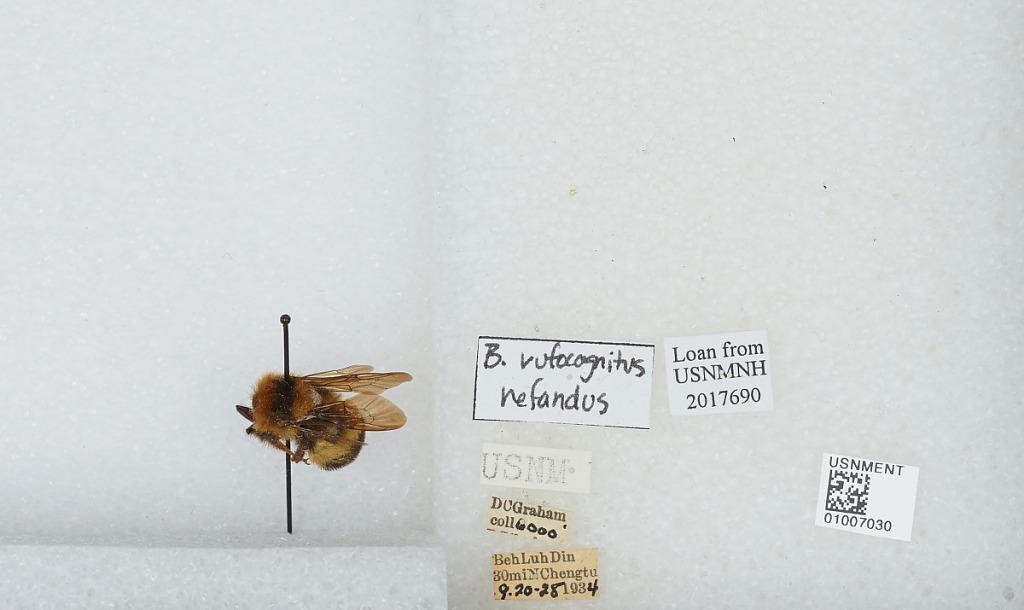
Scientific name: Bombus (Alpigenobombus) breviceps Smith
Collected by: D. Graham
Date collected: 1934-9-20
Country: China
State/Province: Sichuan
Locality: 30 miles North of Beh Luh Din, Chengtu